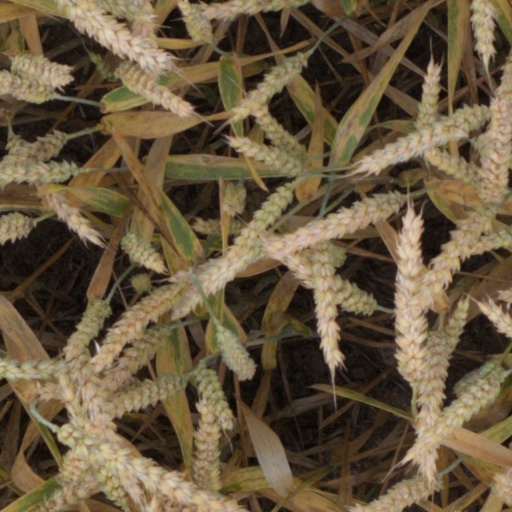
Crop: wheat